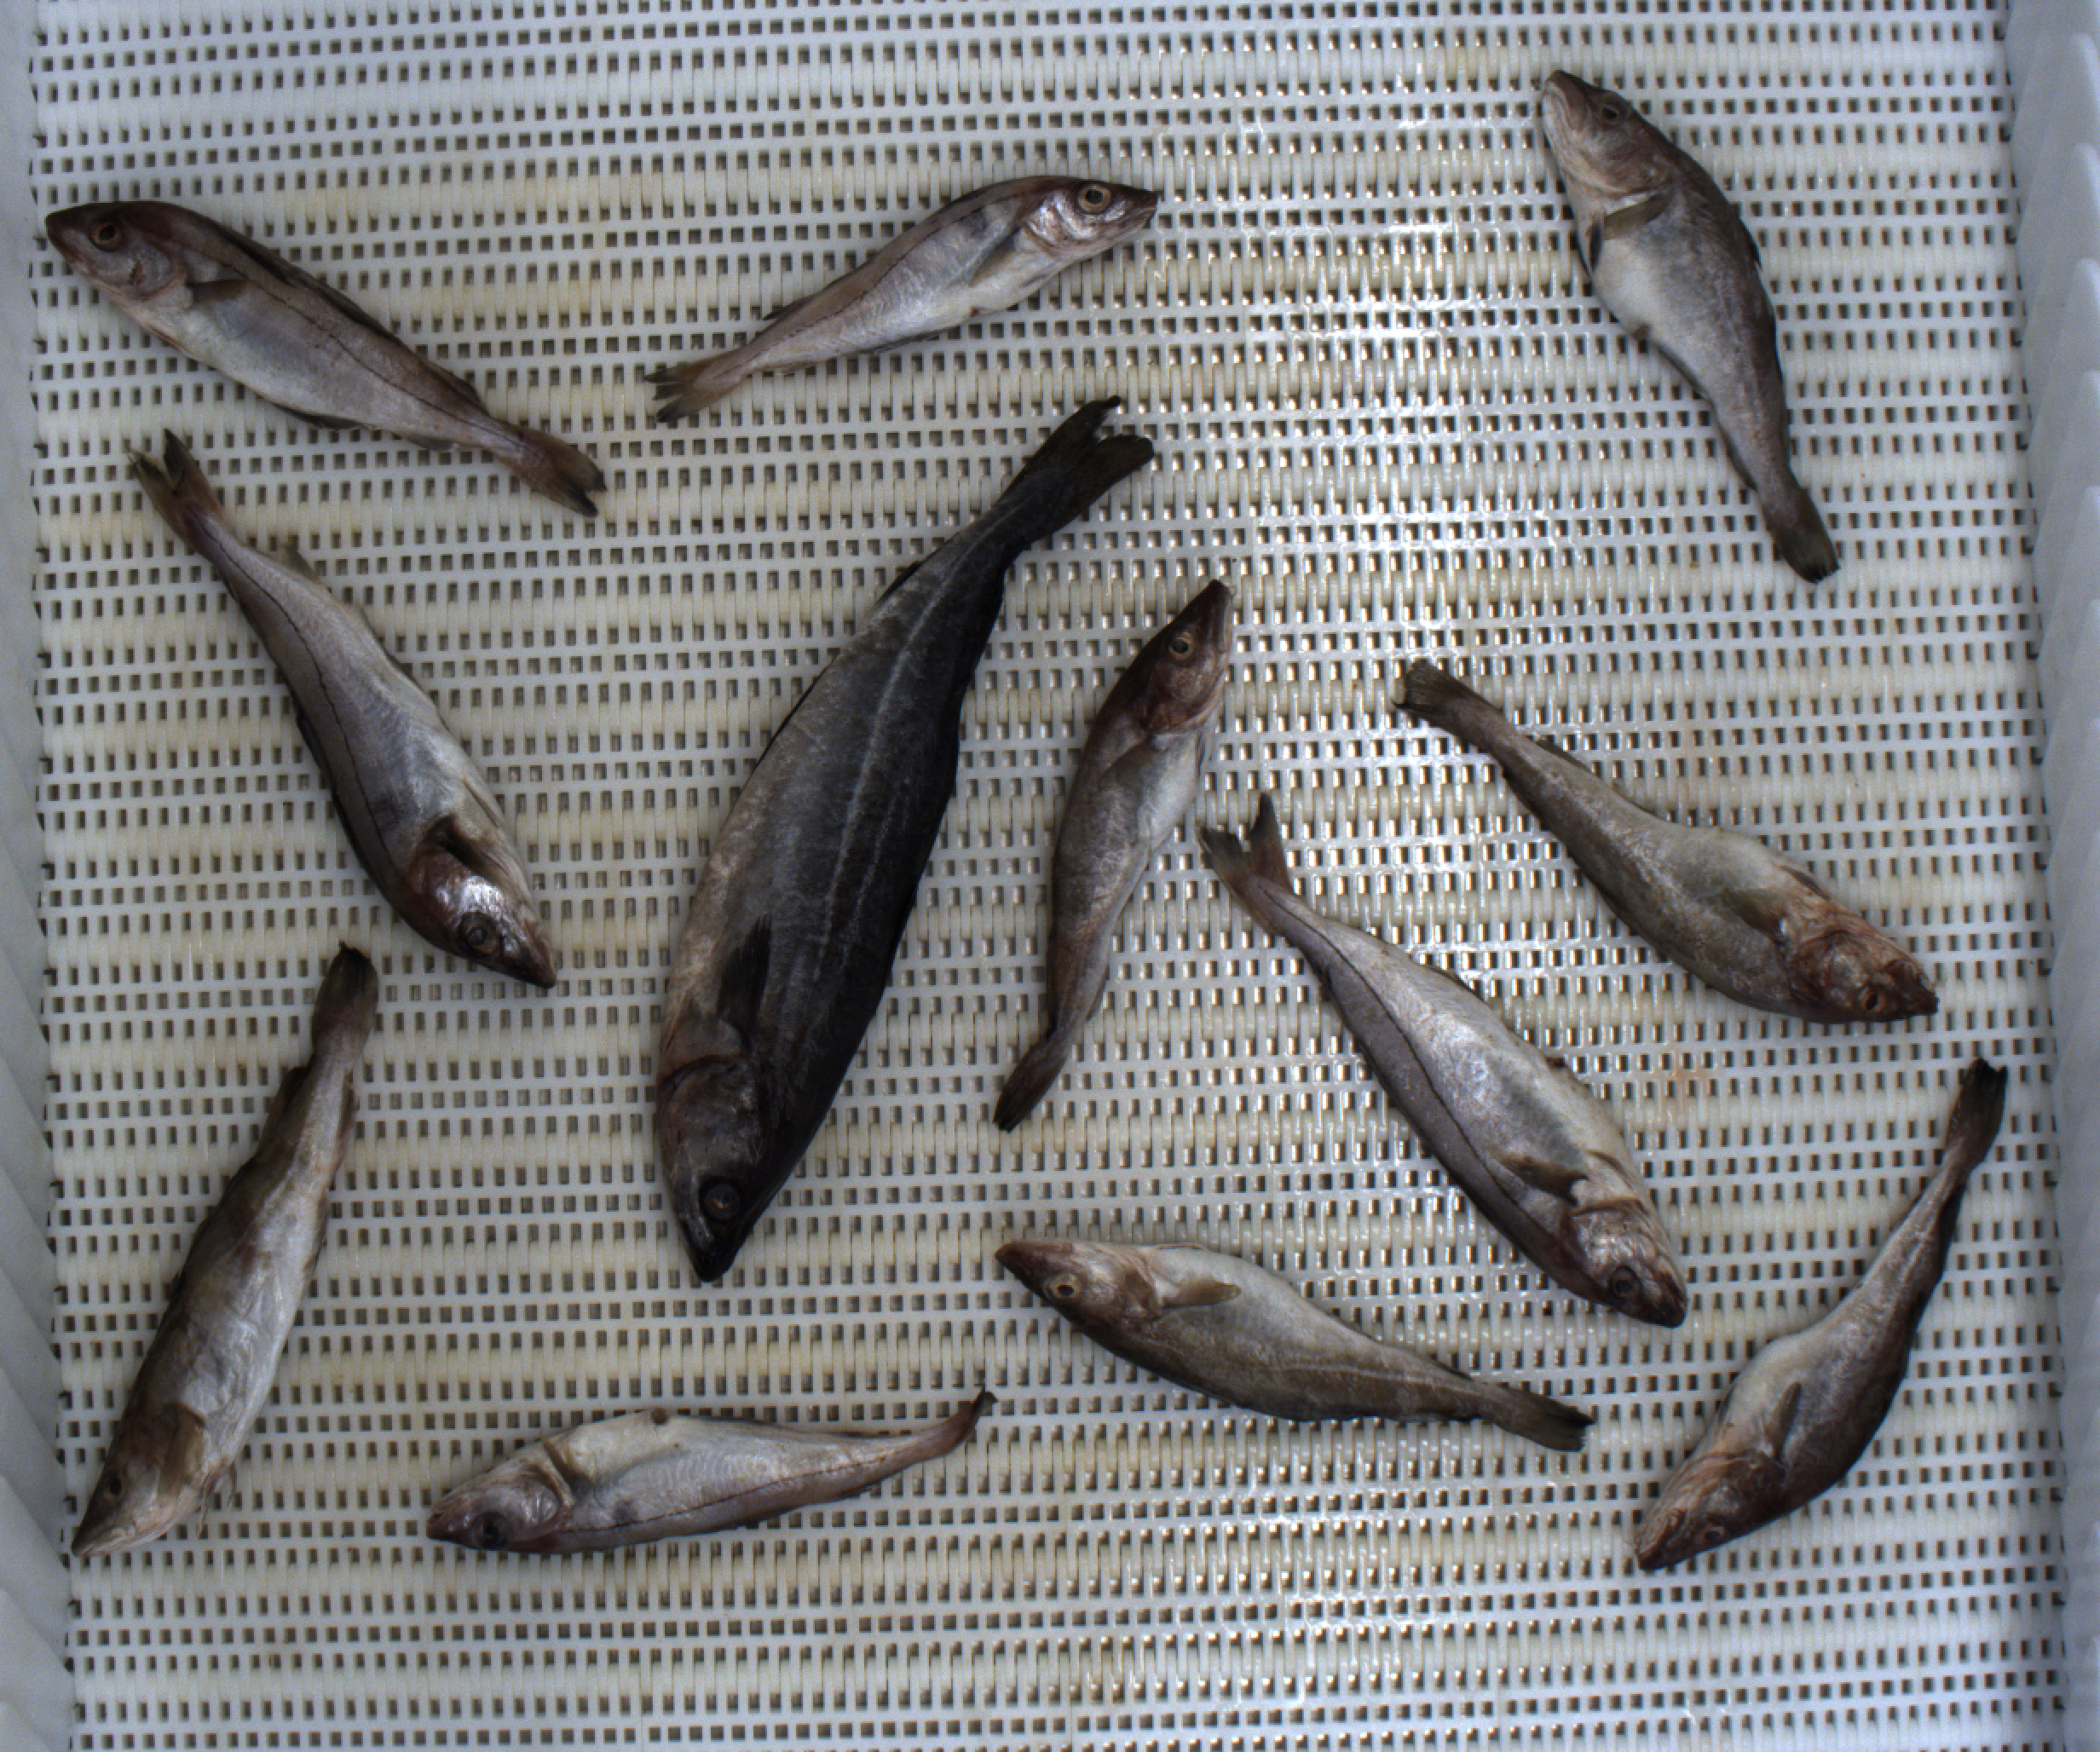
Total fish: 12
Cod: 6
Haddock: 5
Whiting: 0
Hake: 0
Horse mackerel: 0
Saithe: 1
Other: 0